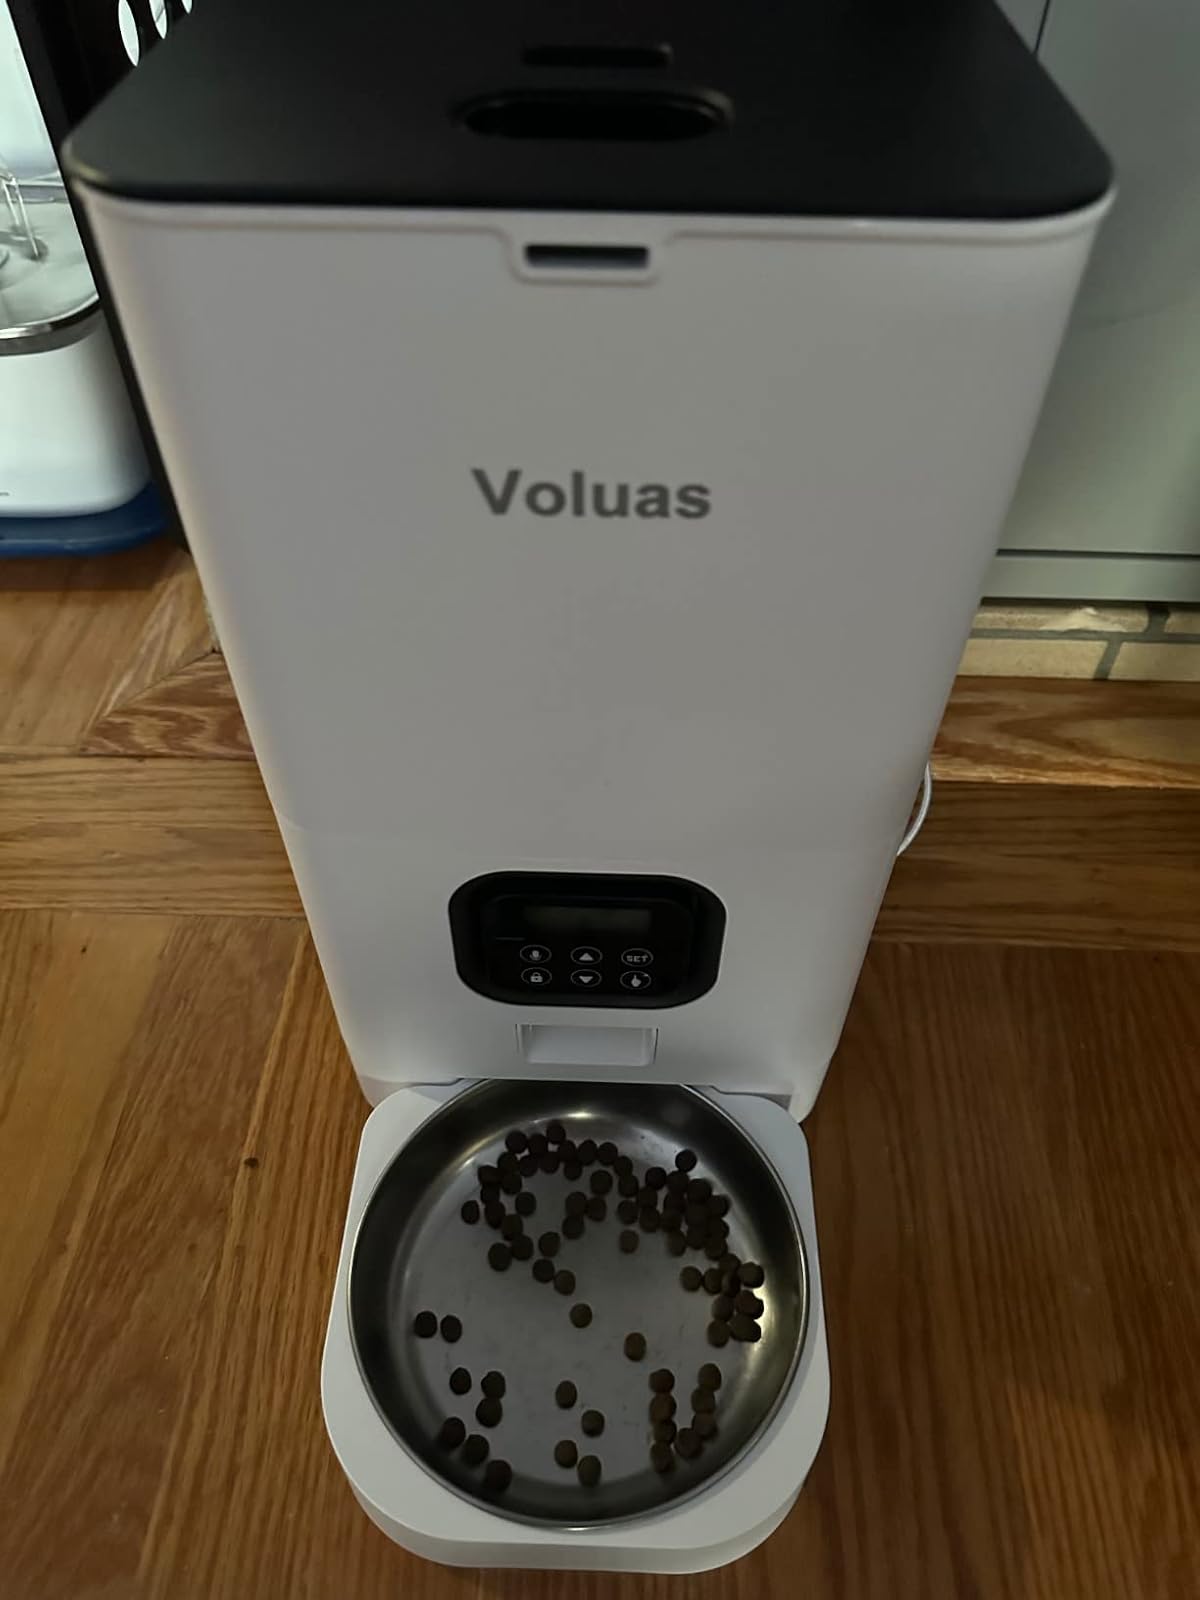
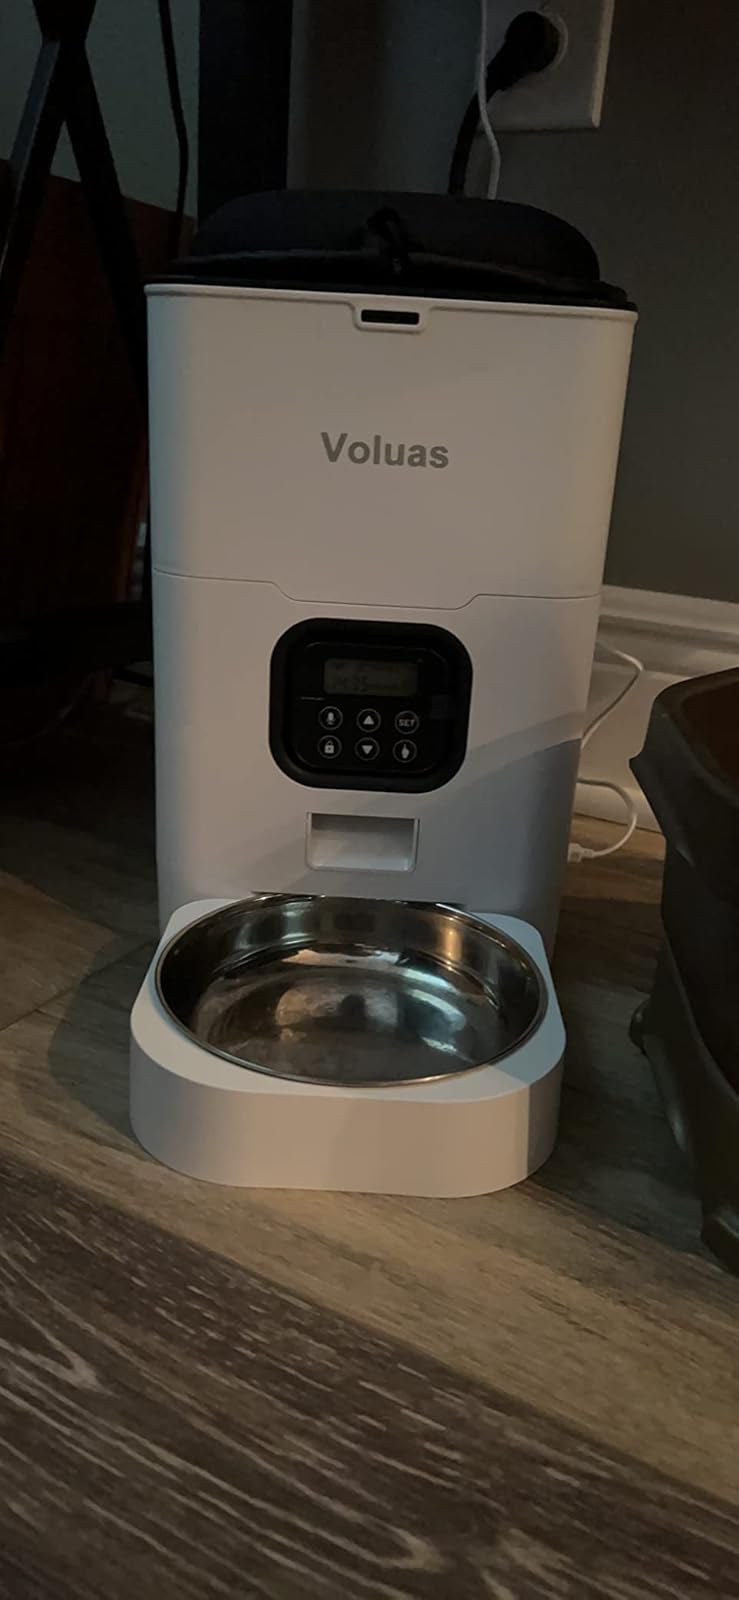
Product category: items_feeder
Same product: yes